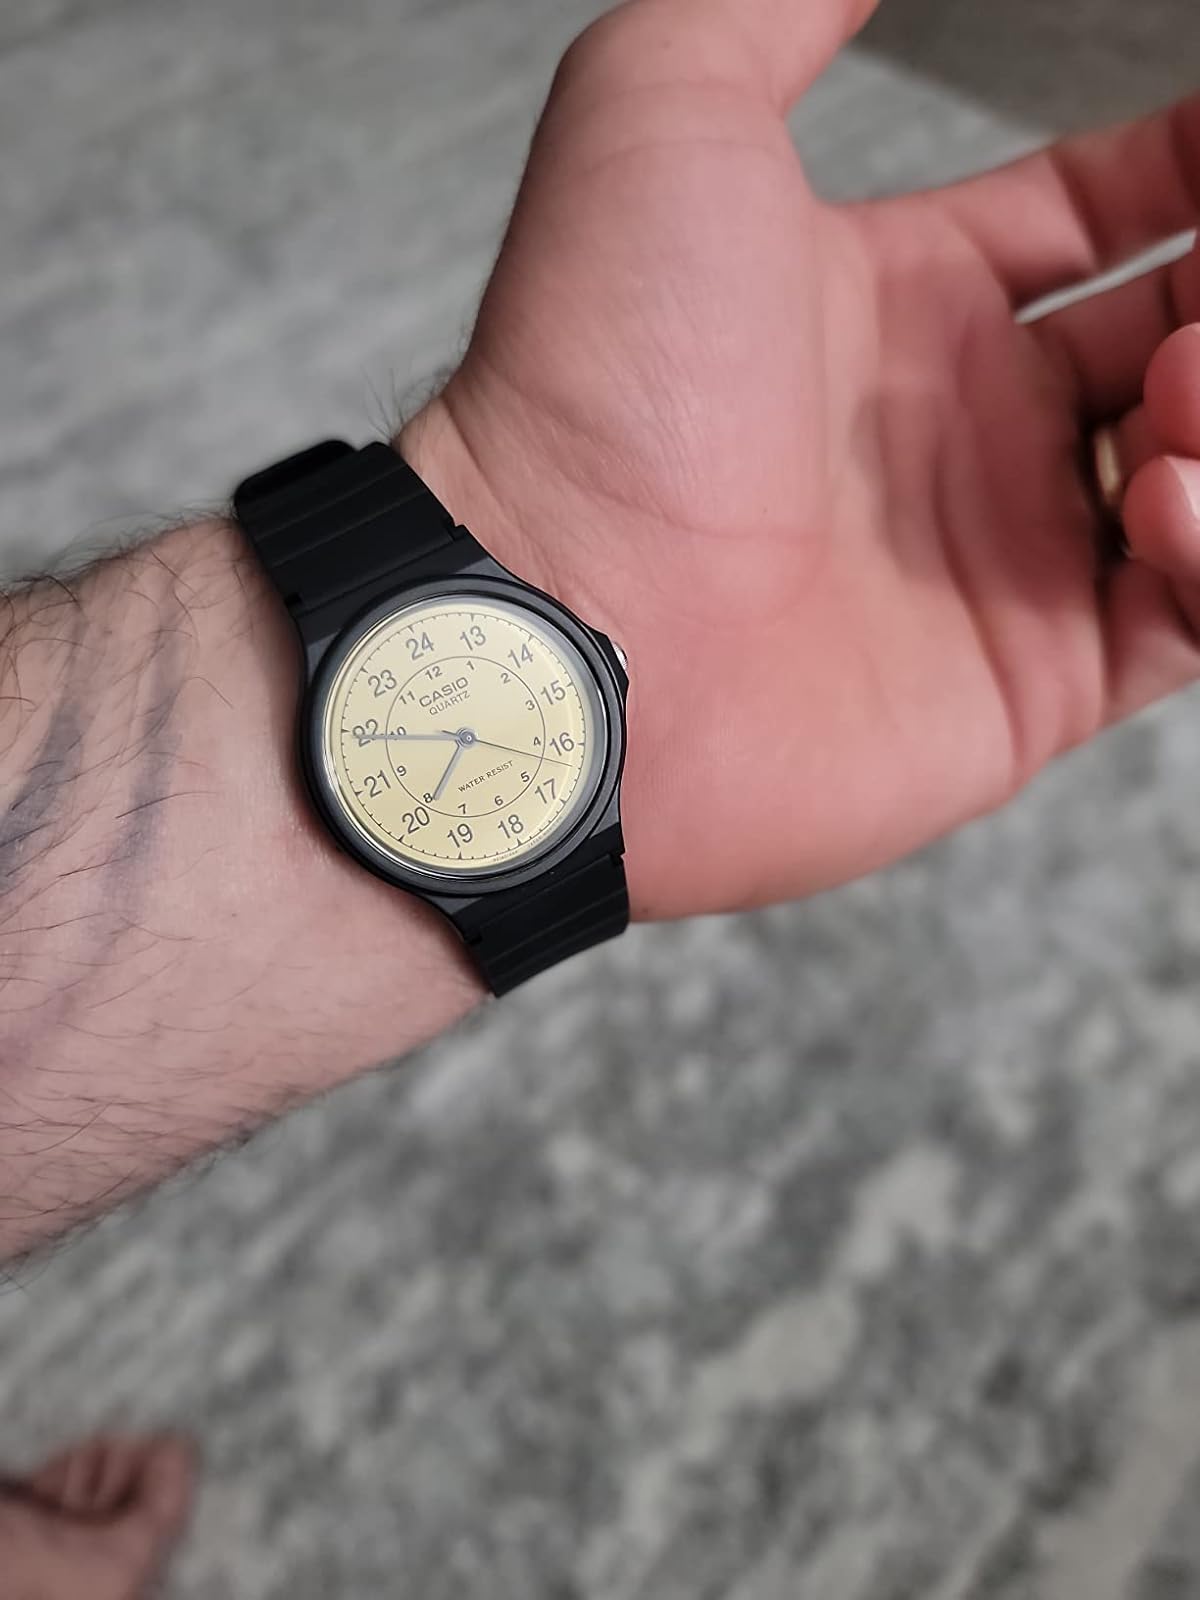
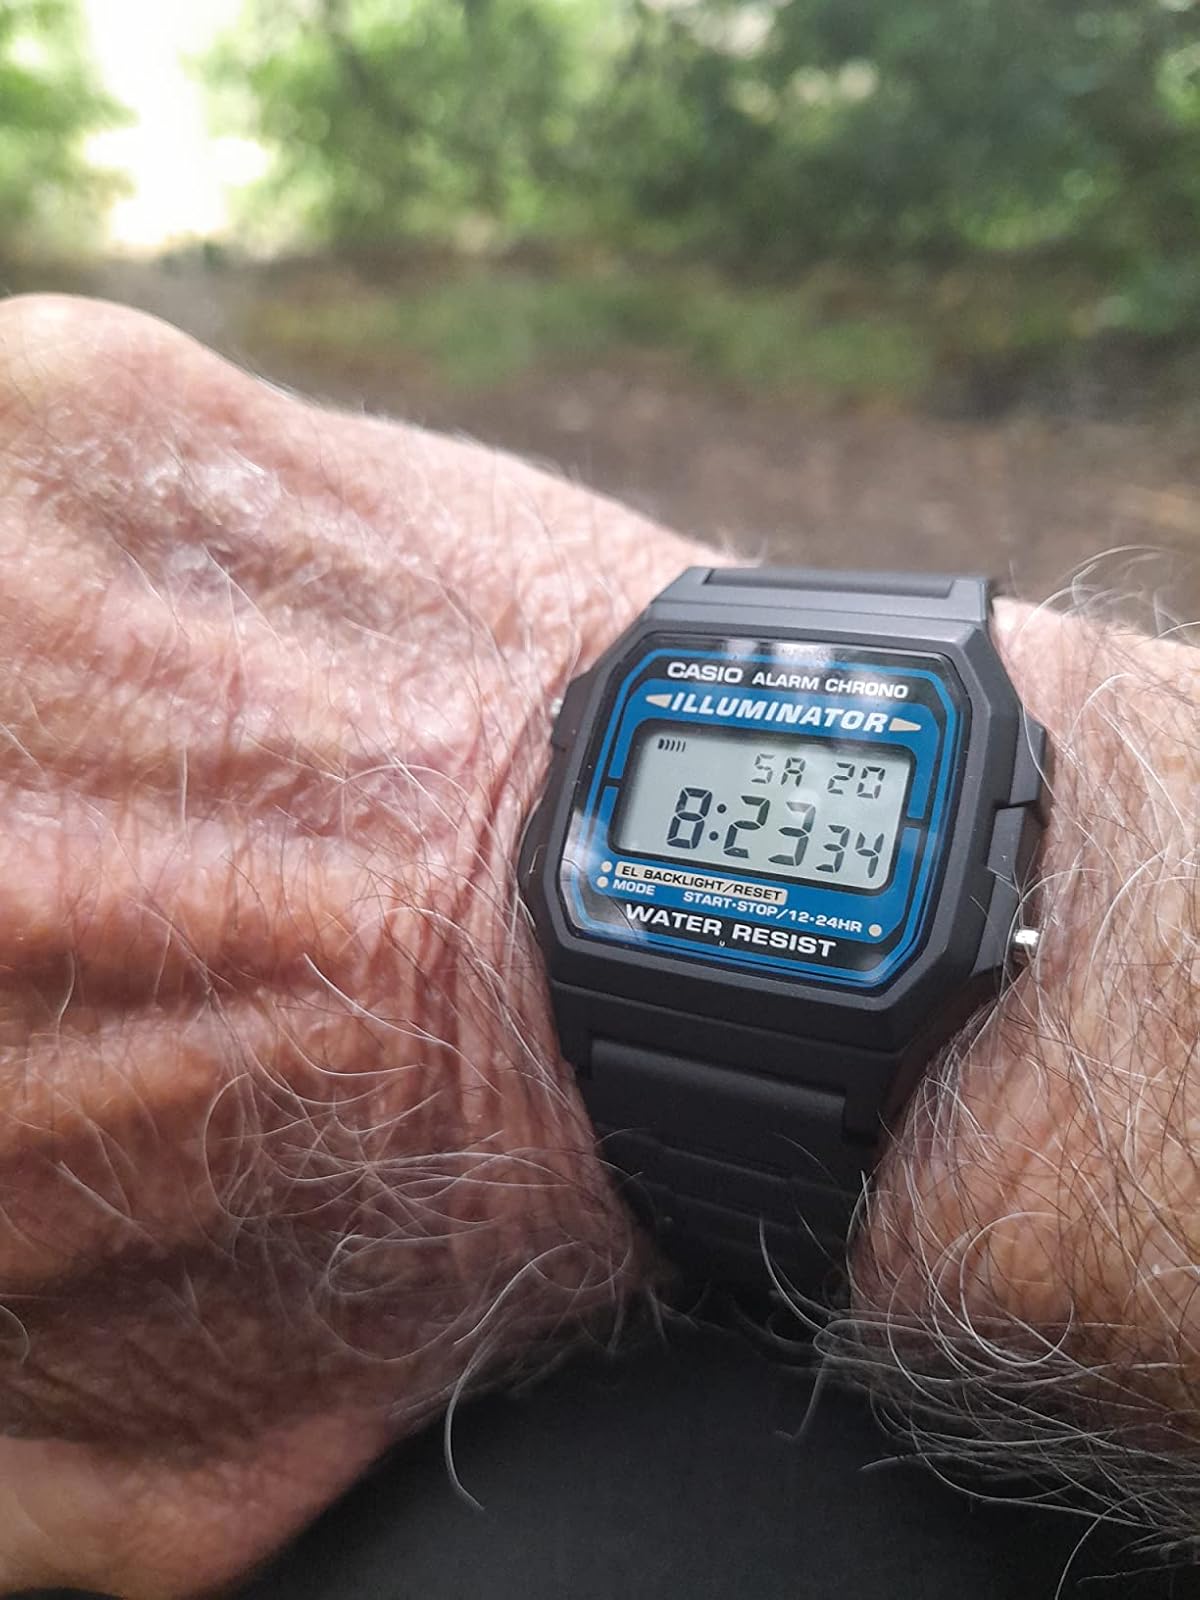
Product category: accessories_watch
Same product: no